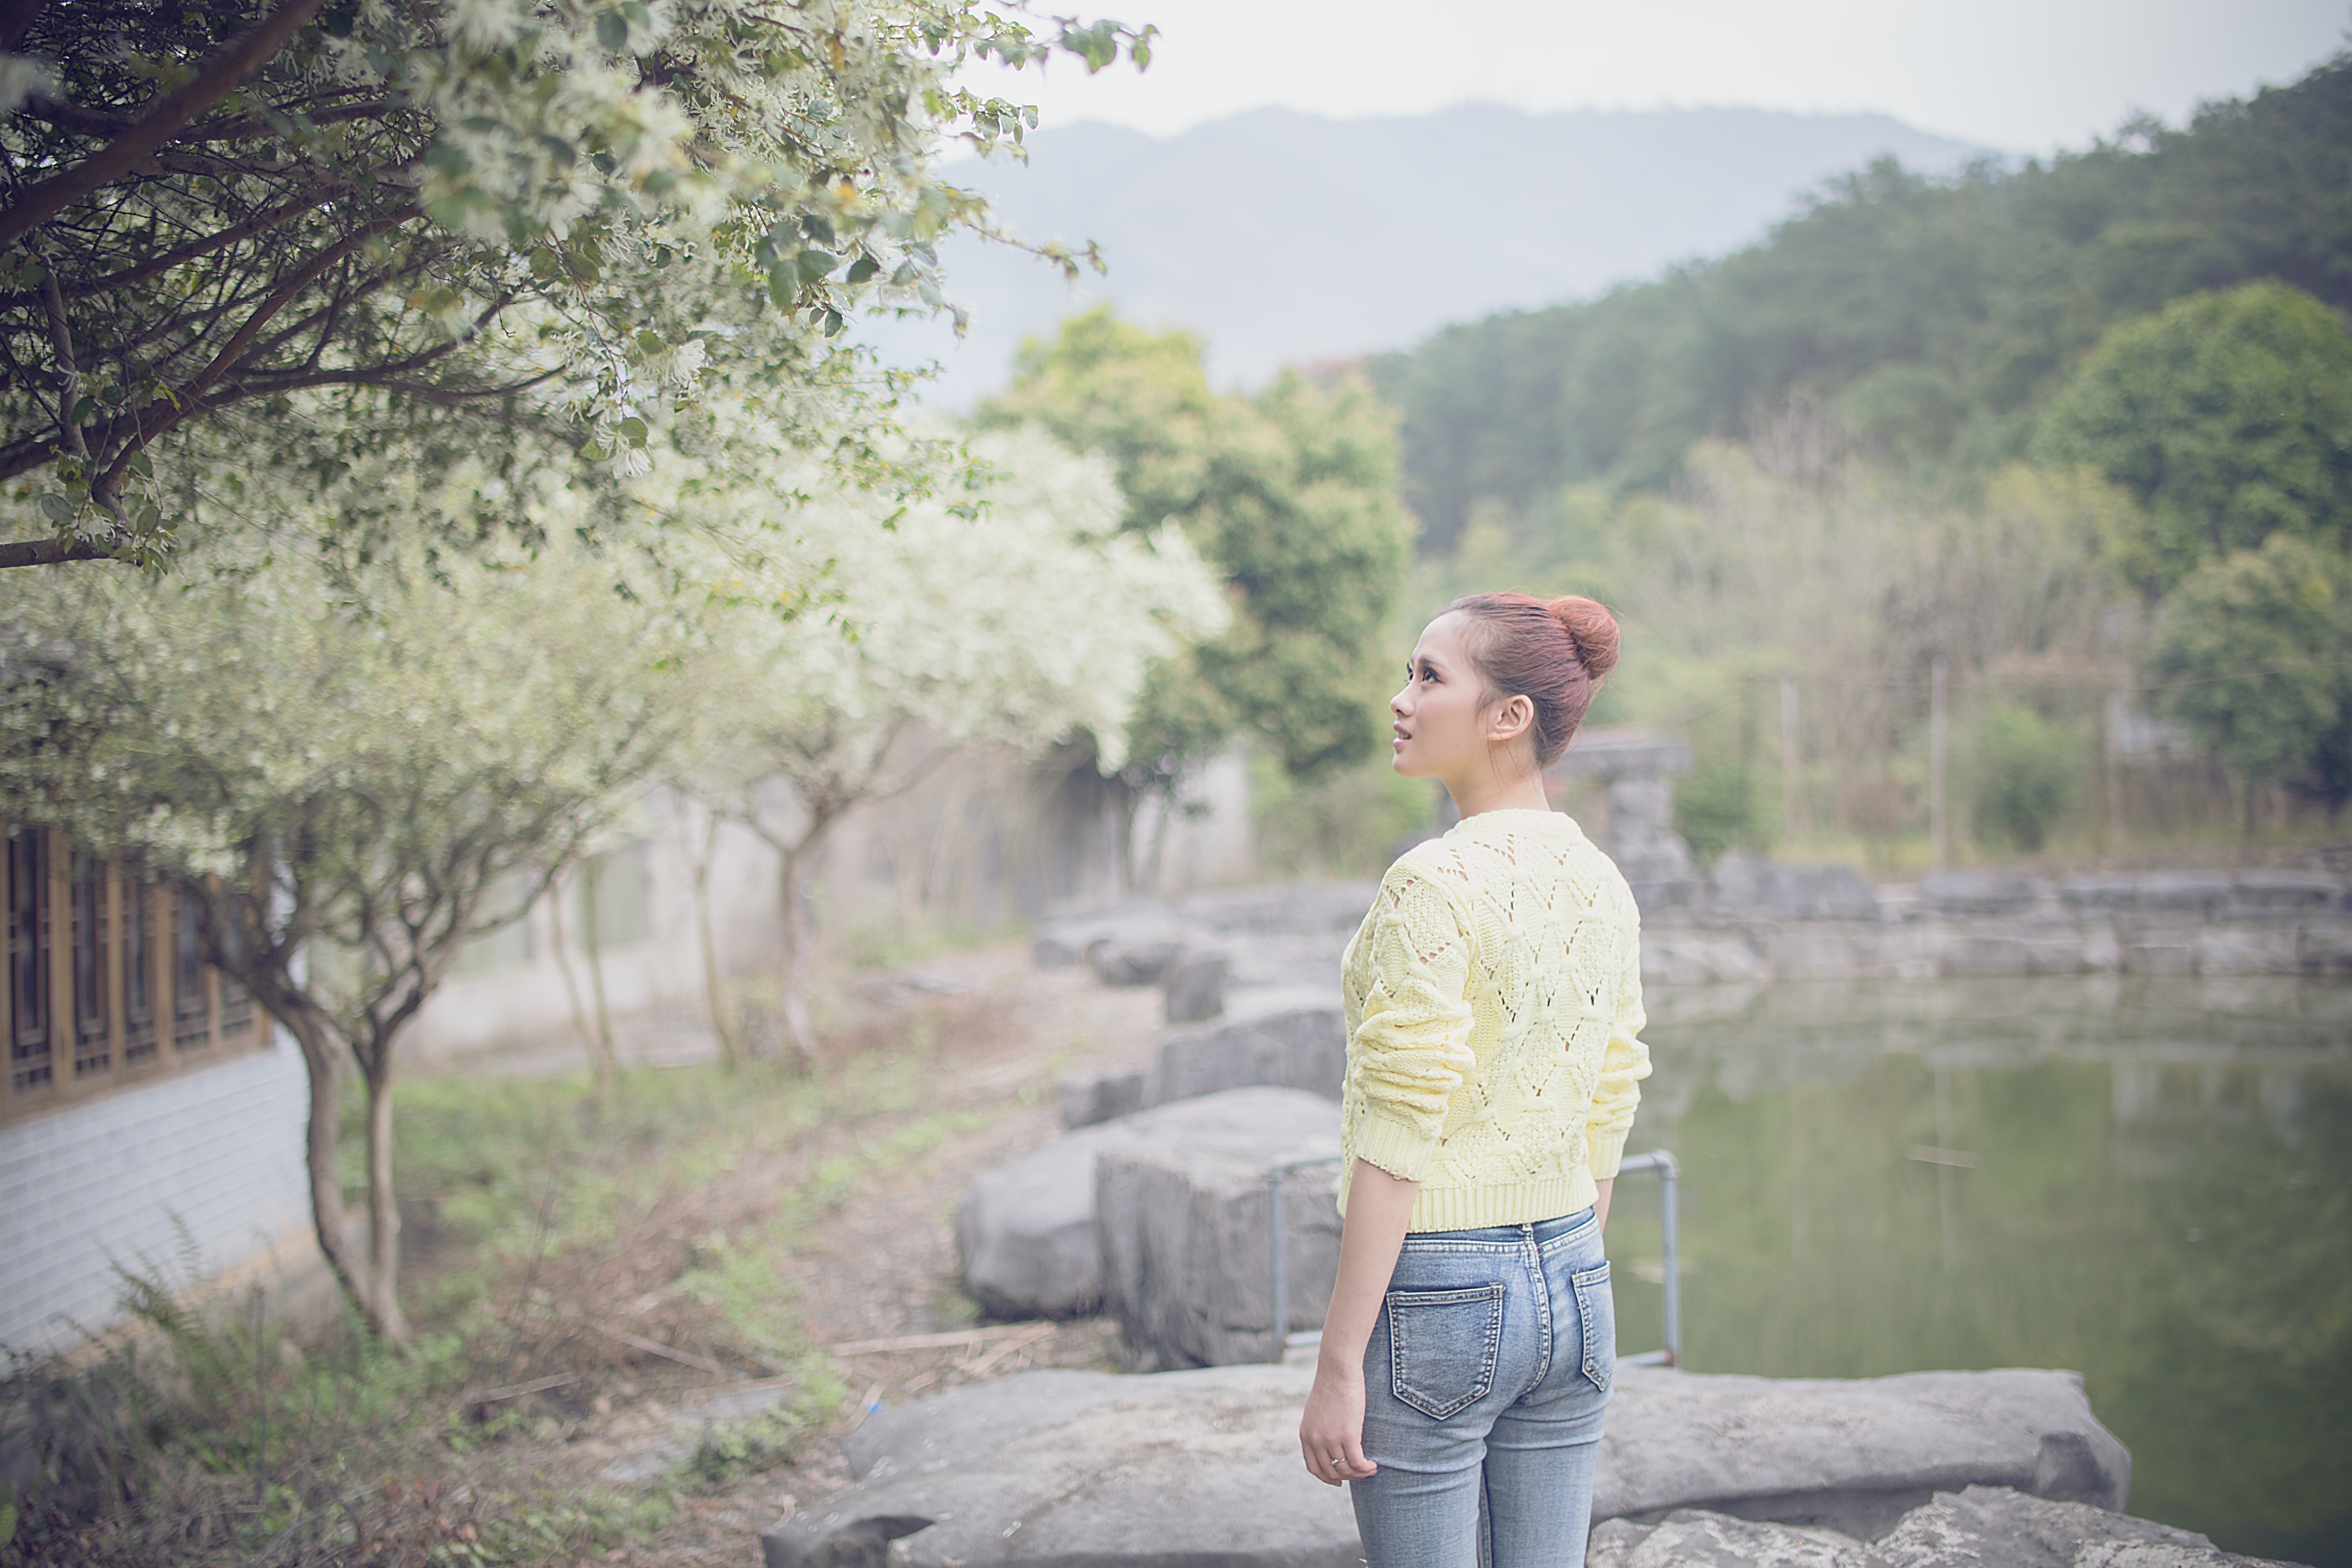
lake, spring, season, cuba, girls, photograph, flowering tree, outing, distant hills, clean background, pleasance, free footage, fresh desktop, girls looked sideways, teen fresh scenes, mountain green, the lake house, mountain hot girls, misty mountains, spring flowering trees